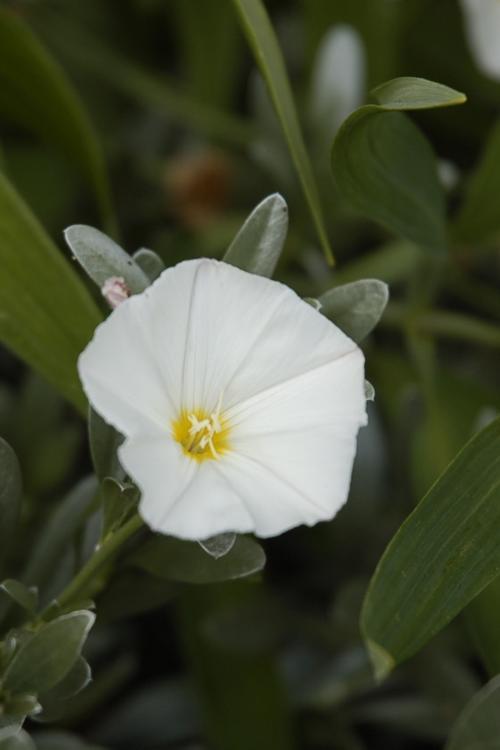
Label: silverbush